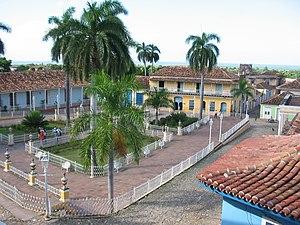
La Plaza Mayor à Trinidad, Cuba.